Graham Arnold

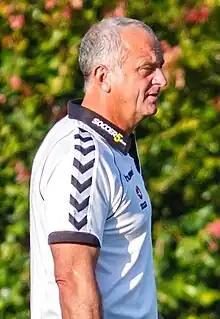
Arnold managing the Central Coast Mariners in 2012

On 9 February 2010, it was announced that Arnold will take on the position of head coach for the Central Coast Mariners until the end of the 2012–2013 season. Arnold is recognised as one of the A-League's greatest ever managers, in part due to his contribution to the Central Coast Mariners Football Club between 2010 and 2013. At the conclusion of the 2011–12 A-League season he rejected a lucrative contract from Sydney FC and decided to stay on with the Mariners signing a one-year extension to his original contract with the club. In his three full seasons with the Mariners, Arnold guided the club to two A-League Grand Finals (winning one), as well as the 2011–12 A-League Premiership. On 21 April 2013, he guided the Mariners to a 2–0 victory over Western Sydney Wanderers to win the A-League Championship for the first time in the club's history. This success in Australia's top flight ensured that the Mariners secured three successive qualifications for the AFC Champions League in 2012, 2013, and 2014. In 2013, Arnold guided the Mariners to the knockout phase of Asia's premier club competition, in part thanks to a stunning 1–0 win away to Suwon Bluewings in Suwon, Korea Republic just 48 hours after their 2013 A-League Grand Final victory in Sydney, Australia.